Monmouthshire (historic)

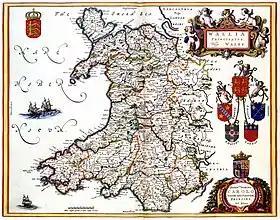
Joan Blaeu's map of Wales in 1645, which includes Monmouthshire

The 1911 "Encyclopædia Britannica" unambiguously described the county as part of England, but notes that "whenever an act [...] is intended to apply to [Wales] alone, then Wales is always coupled with Monmouthshire". However, most Acts of Parliament listed Monmouthshire as part of England; for example, the Local Government Act 1933 listed both the administrative county of Monmouth and county borough of Newport as part of England. In the rare event that an Act of Parliament was restricted to Wales, Monmouthshire was usually included, in the format "Wales and Monmouthshire"; for example, although the Sunday Closing (Wales) Act 1881 did not apply to Monmouthshire, the creation of the Welsh Office in 1965 and the Welsh Language Act 1967 did (although the latter had the paradoxical effect of reinforcing the legal connection of Monmouthshire with England: see next section). The Welsh Intermediate Education Act 1889 also applied to Monmouthshire. The Sunday Closing Act was also extended to Monmouthshire in 1915 under wartime legislation. In considering the Sunday Closing Act in 1921, Monmouthshire County Council resolved, with only one vote against, to request that the county should be included in Wales for all legislative purposes. Another typical example was the division of England and Wales into registration areas in the 19th century — one of which, the "Welsh Division", was defined as including "Monmouthshire, South Wales and North Wales".